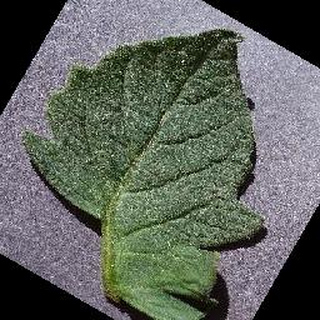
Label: healthy_tomato